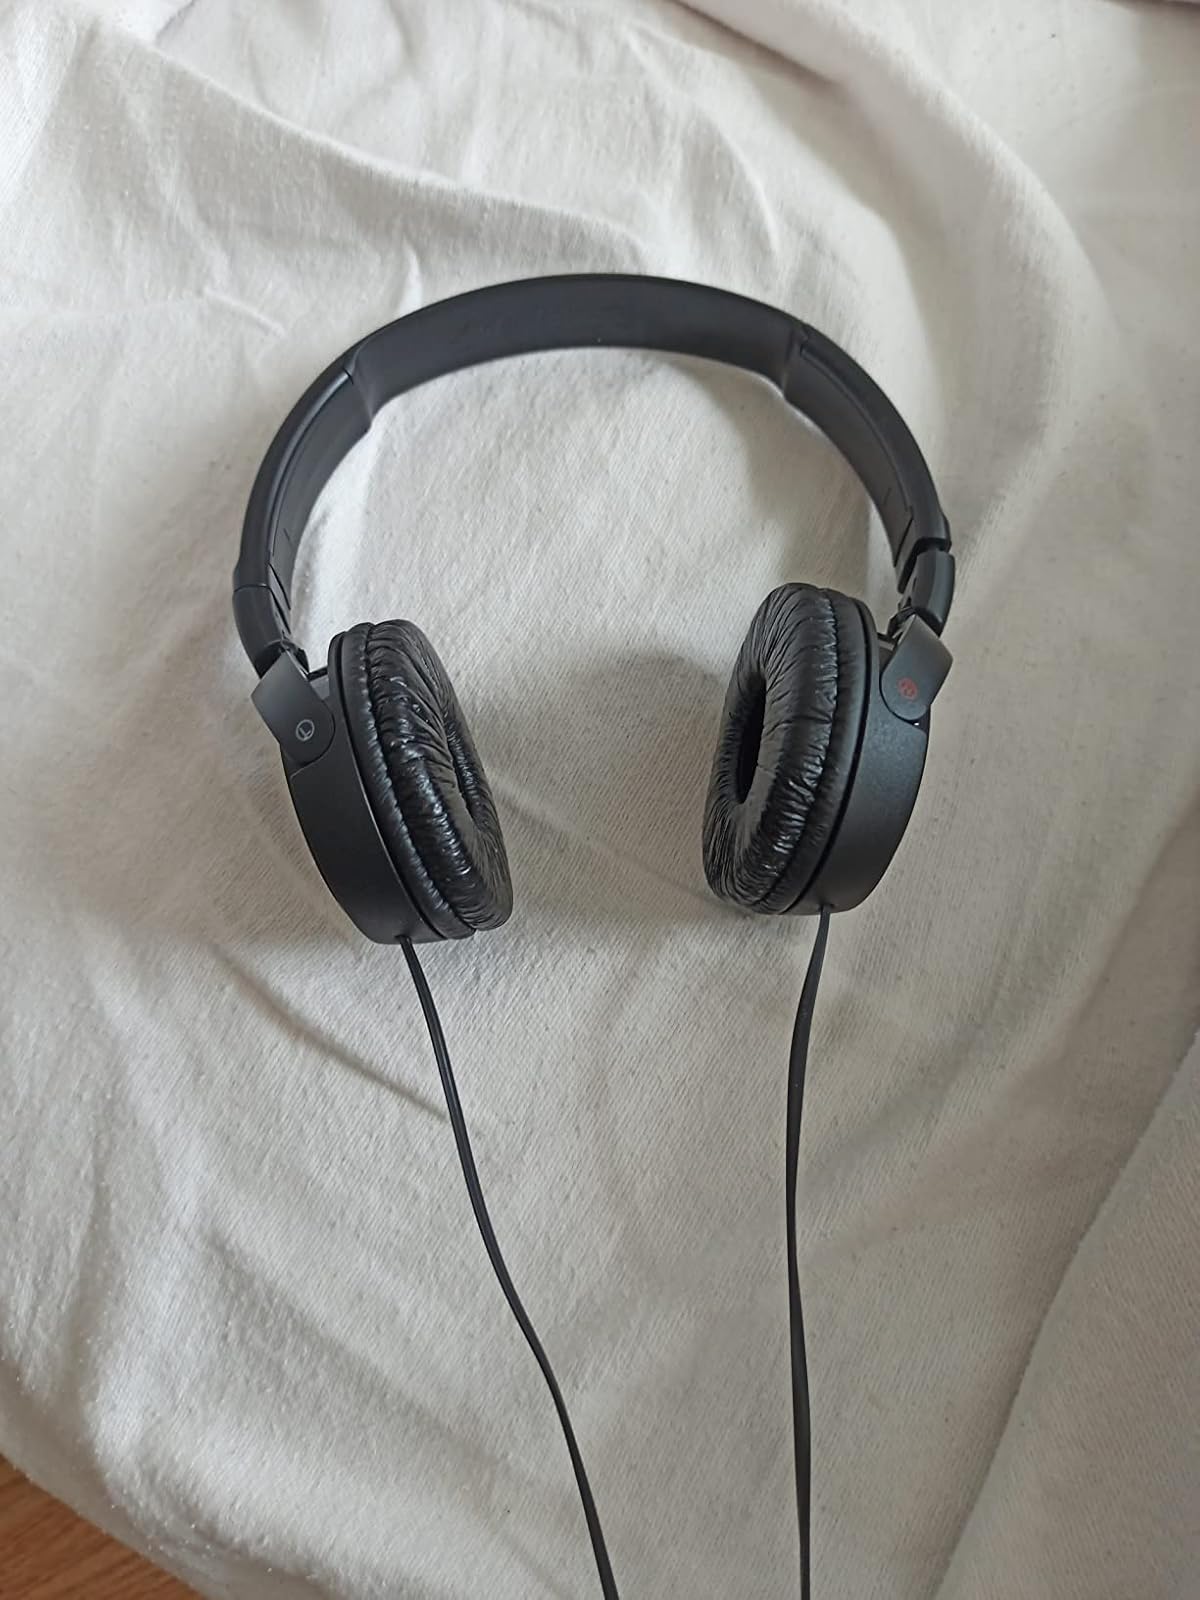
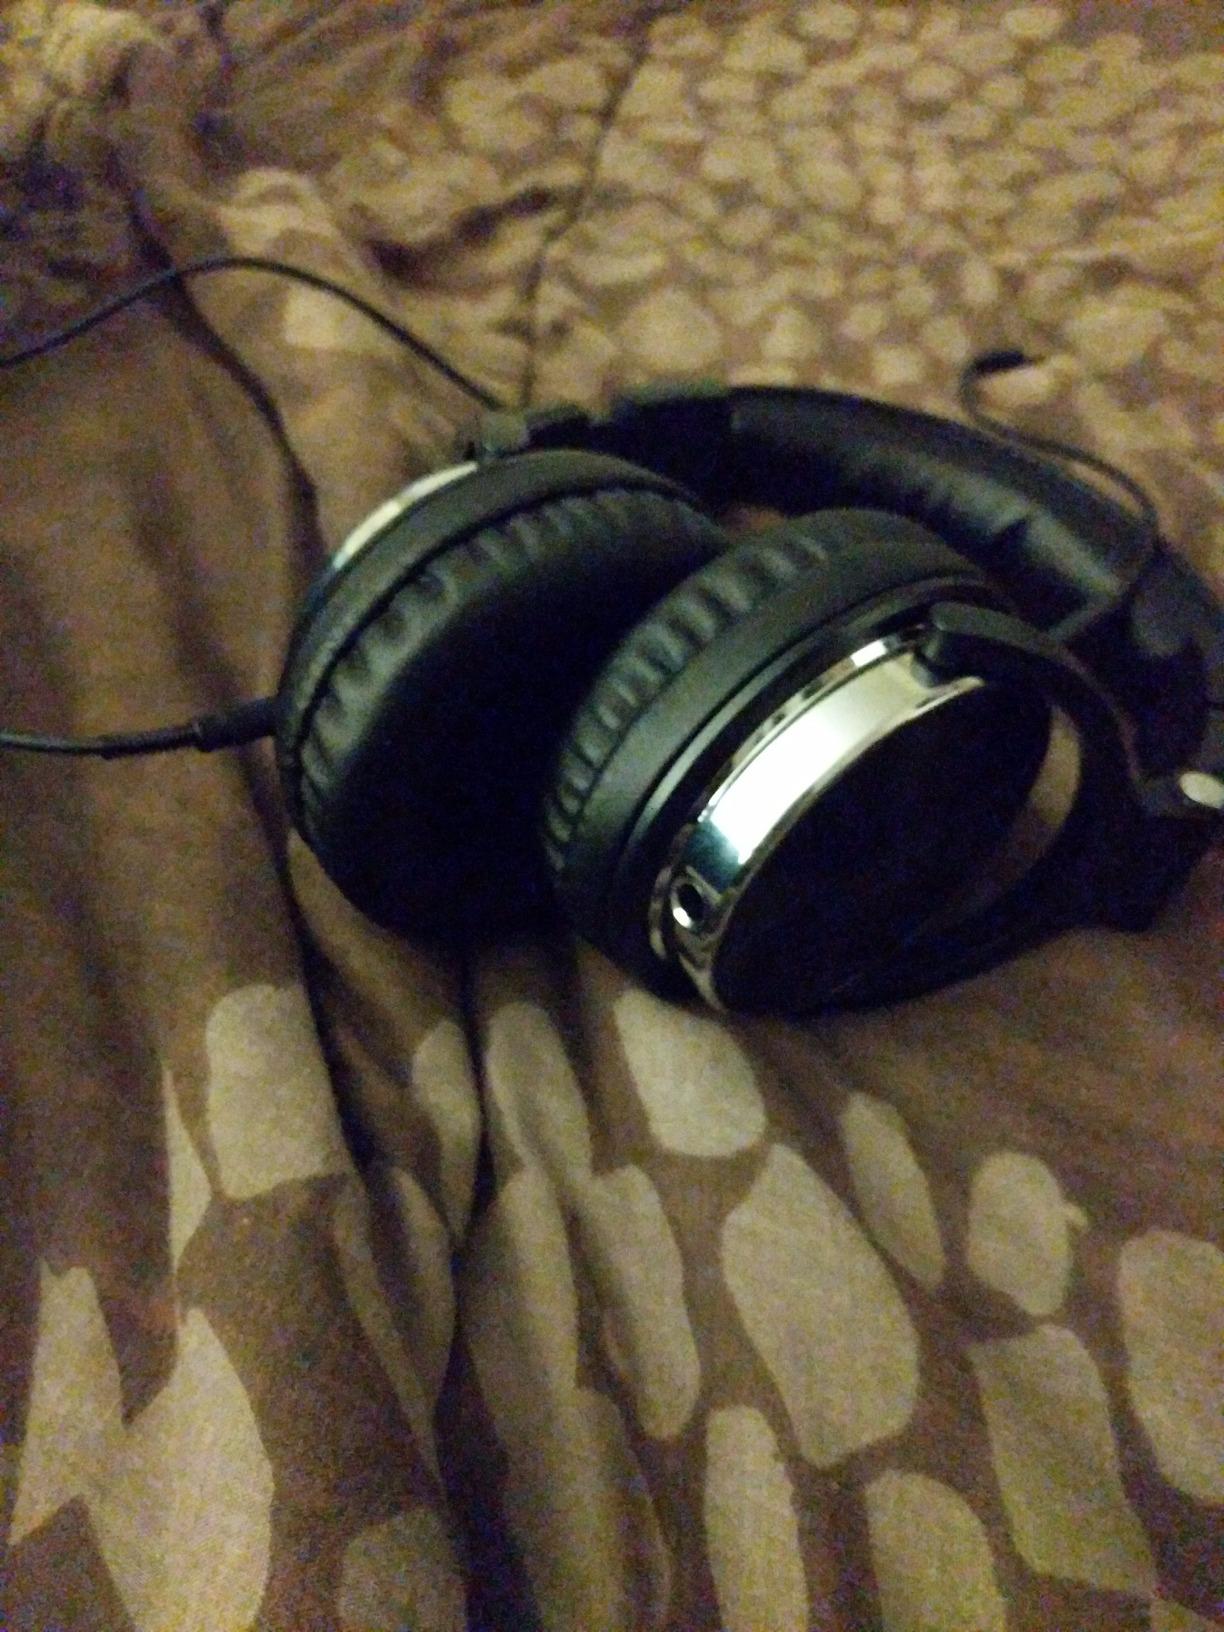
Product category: headphones
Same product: no